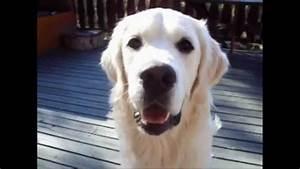
dog